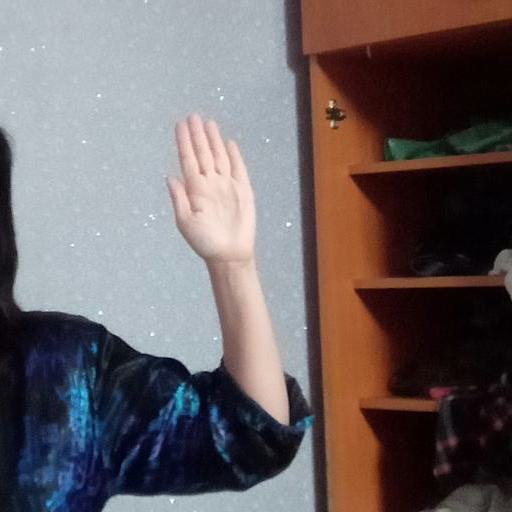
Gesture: stop